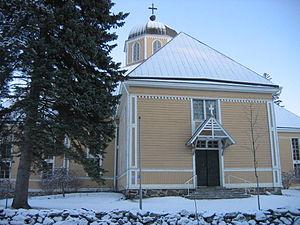
L'église de Parikkala est une église luthérienne située à Parikkala en Finlande.
Parikkala est une municipalité du sud-est de la Finlande, à la frontière avec la Russie. La commune se trouve dans la province de Finlande méridionale et la région de Carélie du Sud.
Cet article recense les églises évangéliques-luthériennes de Finlande.